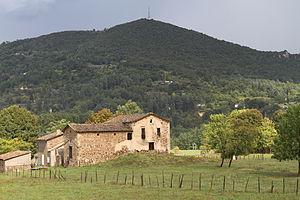
Photo prise sur la ligne du train à vapeur des Cévennes, entre Anduze et Saint-Jean-du-Gard (Gard, France).